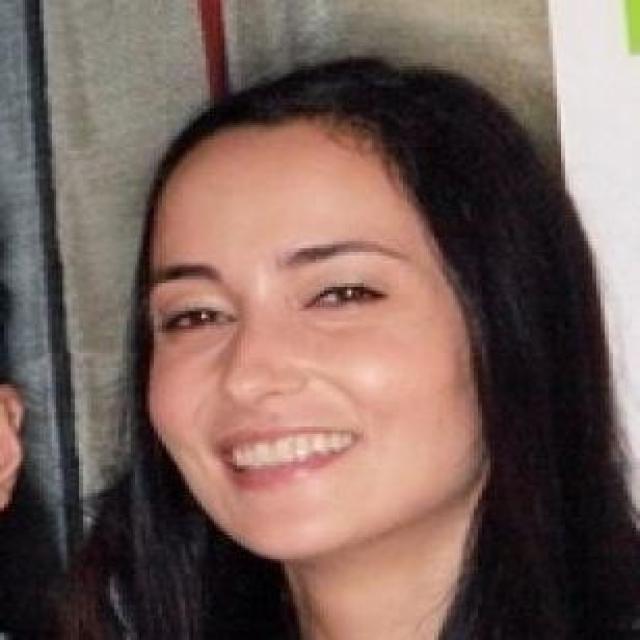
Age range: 21-44